Italian destroyer Impetuoso (1913)

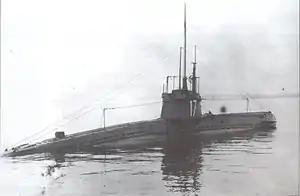
The Austro-Hungarian Navy submarine in 1916. She sank "Impetuoso" on 10 July 1916.

Impetuoso was an Italian destroyer. Commissioned into service in the Italian (Royal Navy) in 1914, she served in World War I, playing an active role in the Adriatic campaign until she was sunk in 1916 by the Austro-Hungarian submarine SM "U-17" with the loss of 37 men.